Connor Franta

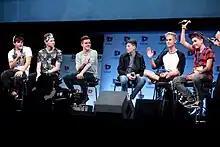
Franta (third from left) with other members of Our2ndLife at VidCon 2014

Inspired by other YouTube vloggers such as Mitchell Davis, Franta uploaded his first video to YouTube in August 2010. As of September 2022, he has more than 400 million views on his channel and over 4.9 million subscribers.